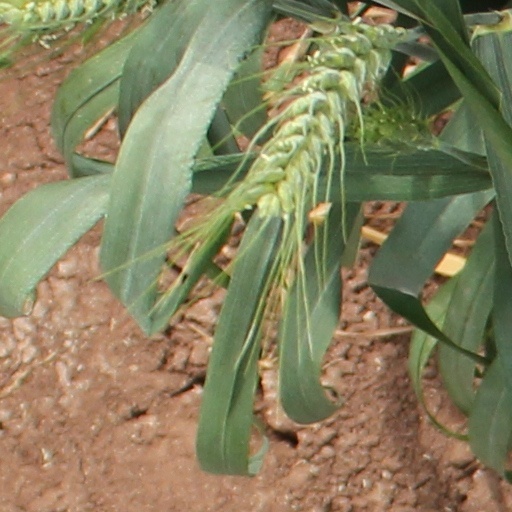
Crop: wheat